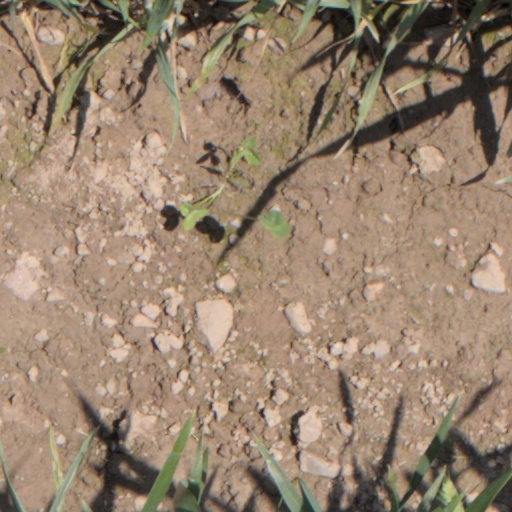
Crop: wheat